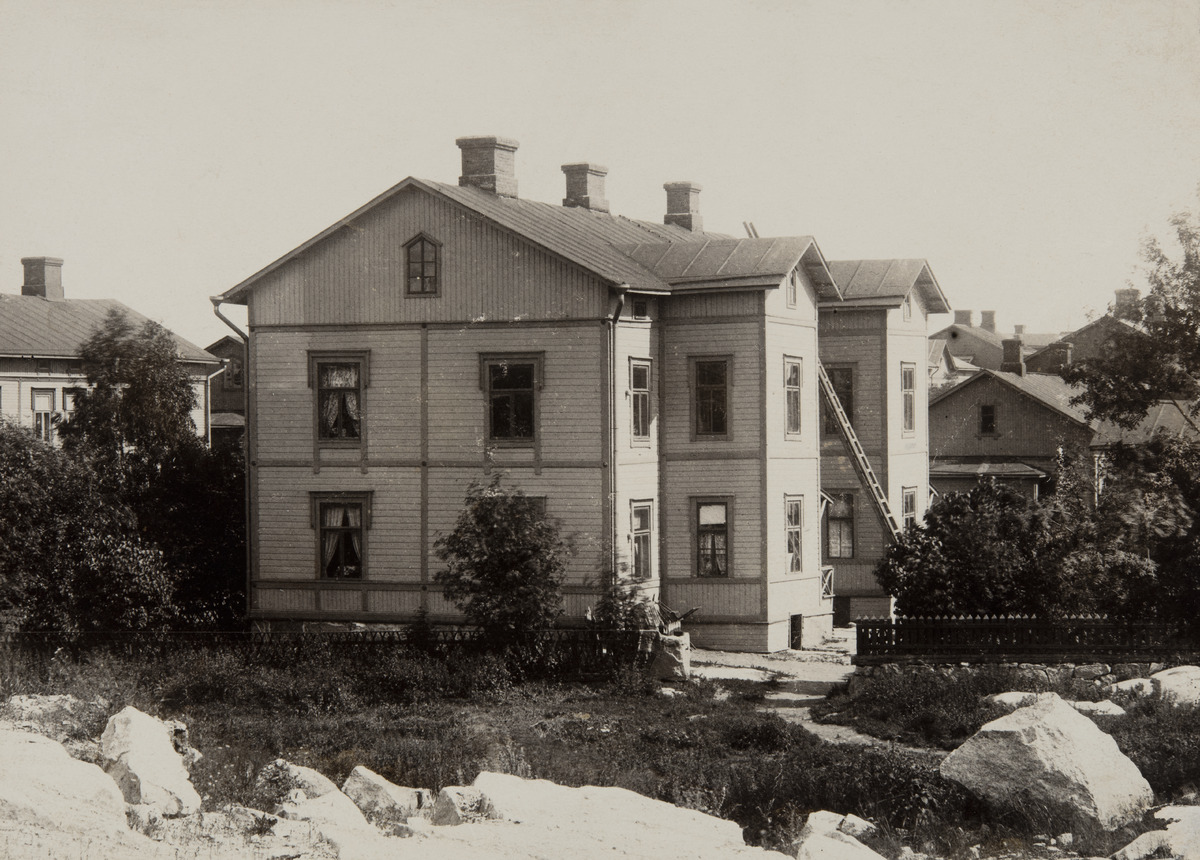
Asuintalo osoitteessa Fleminginkatu 21 (Vaasankatu 20)
sisällön kuvaus: Asuintalo osoitteessa Fleminginkatu 21 (Vaasankatu 20) mustavalkoinen
Kuvaaja: Berndtson, Julius, valokuvaaja
Ajankohta: kuvausaika 1906
Paikka: Suomi, Uusimaa, Helsinki, Harju Helsinki, Fleminginkatu 21. Vaasankatu 20
Aiheet: rakennukset, asuinrakennukset, puurakennukset, pihat, aidat, kalliot, tikkaat